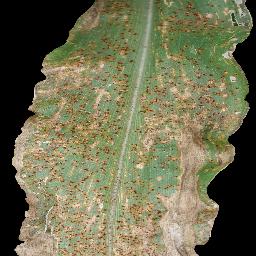
Label: Corn_(Maize)___Common_Rust